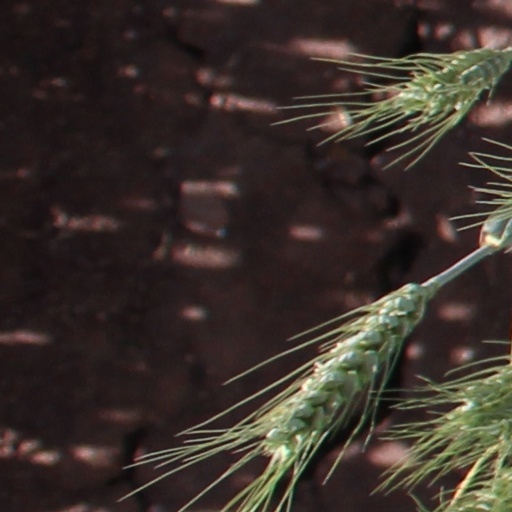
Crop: wheat